Margaret I of Denmark

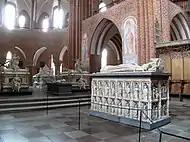
Margaret's elaborate tomb, near subsequent royal sarcophagi in Roskilde Cathedral, Denmark.

Margaret recovered for the Crown all the landed property that had been alienated in the troubled times before the reign of Valdemar IV. This so-called "reduktion", or land-recovery, was carried out with the utmost rigour, and hundreds of estates fell into the hands of the crown. She also reformed the Danish currency, substituting good silver coins for the old and worthless copper tokens, to the great advantage both of herself and of the state. She always had large sums of money at her disposal, and much of it was given to charity.